Soybean meal

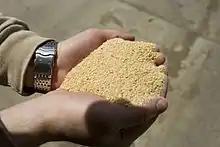
Soybean meal

Soybean meal is used in food and animal feeds, principally as a protein supplement, but also as a source of metabolizable energy. Typically 1 bushel (i.e. 60 lbs. or 27.2 kg) of soybeans yields 48 lbs. (21.8 kg) of soybean meal. Most soybean meal is defatted, produced as a co-product of soybean oil extraction. Some, but not all, soybean meal contains ground soybean hulls. Soybean meal is heat-treated during production, to denature the trypsin inhibitors of soybeans, which would otherwise interfere with protein digestion.